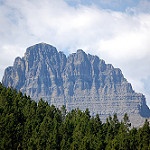
Label: mountain